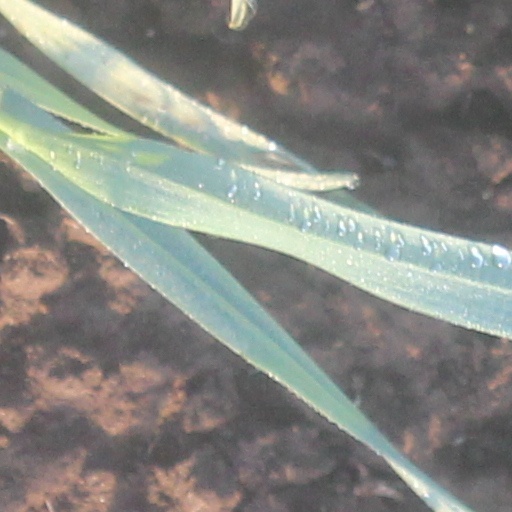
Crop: wheat